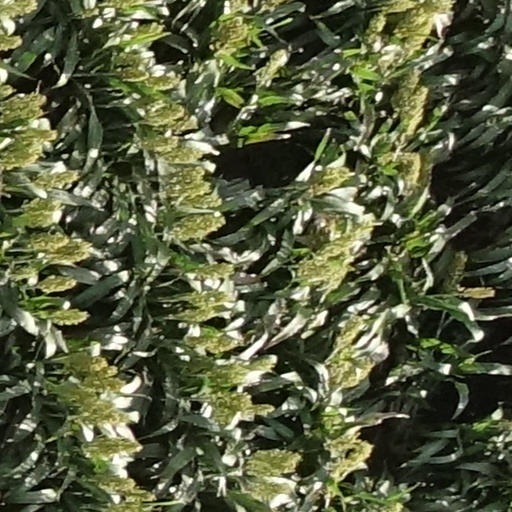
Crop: sorghum